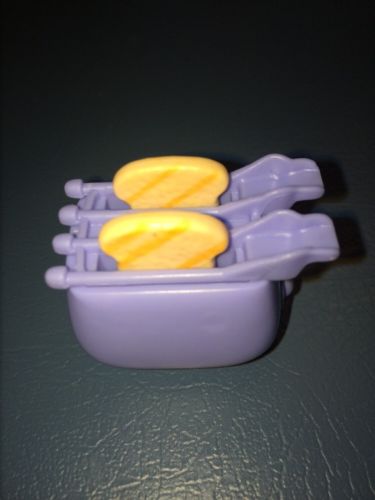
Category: toaster